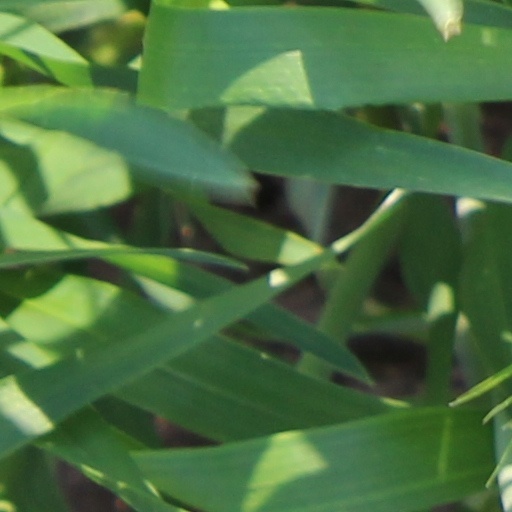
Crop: wheat